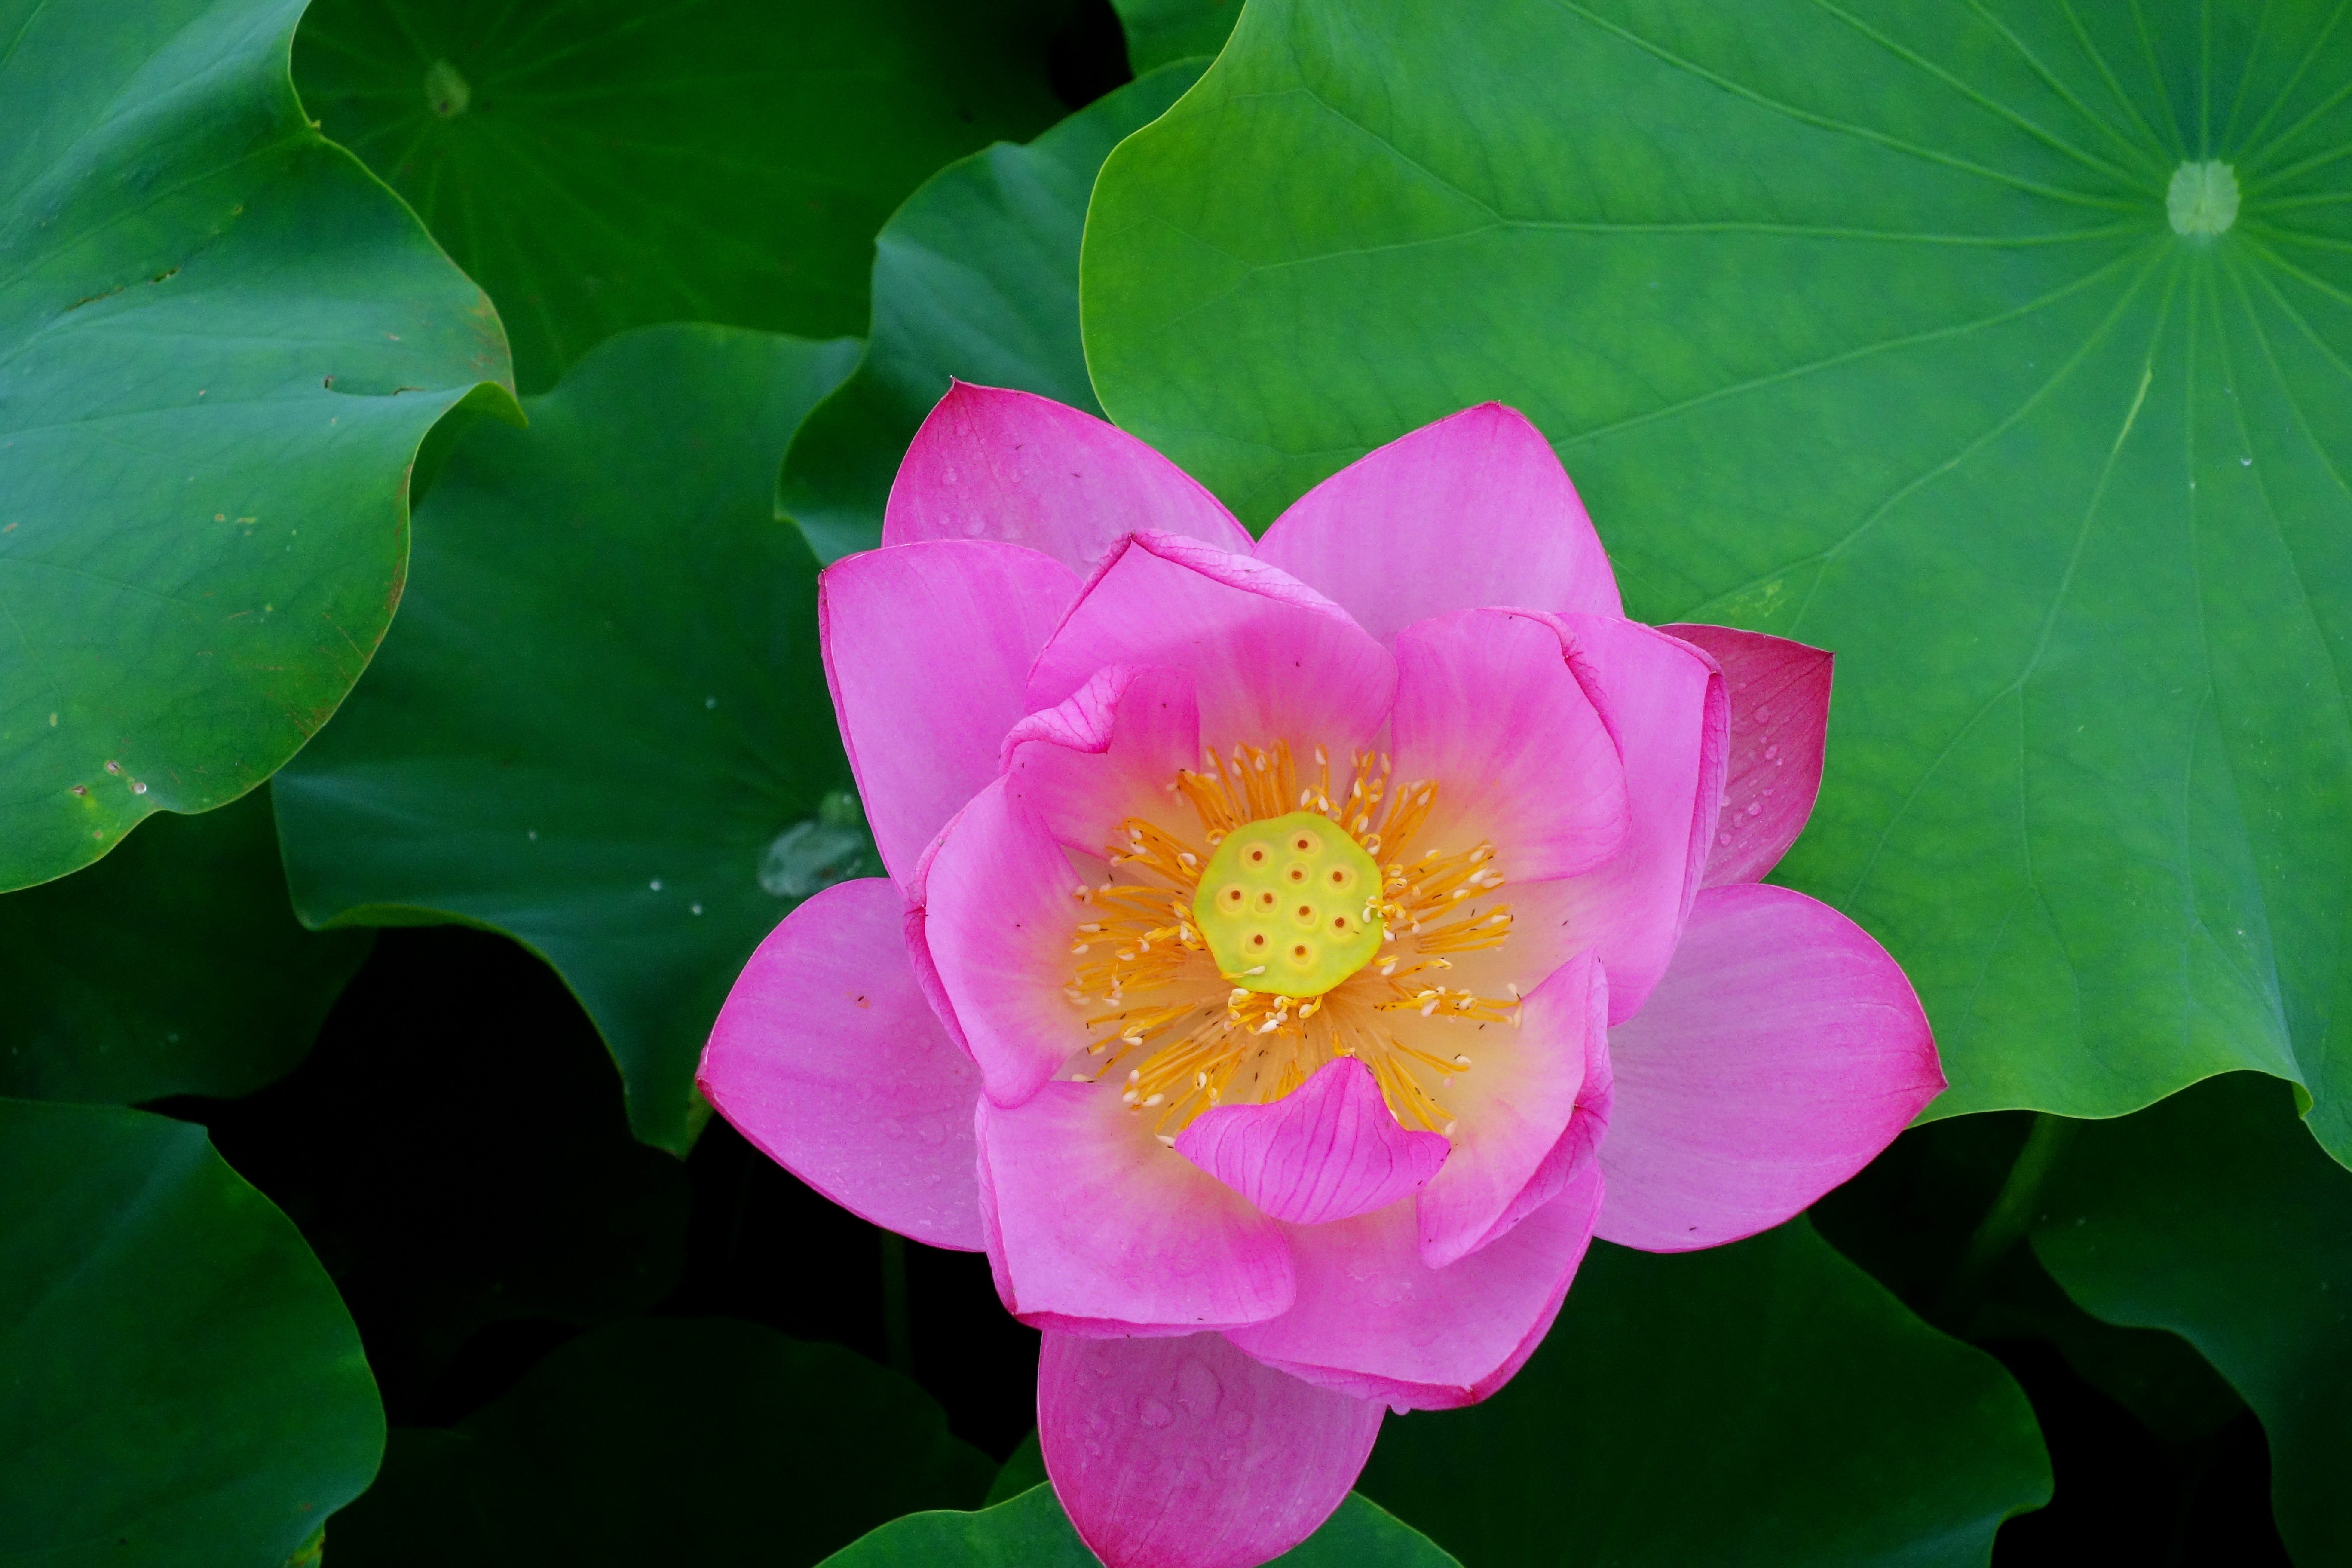
nature, blossom, plant, leaf, flower, petal, botany, pink, nail, sacred lotus, aquatic plant, flora, plants, flowers, lotus, water lilies, macro photography, water plant, pink petals, flowering plant, anapji, annual plant, land plant, lotus family, proteales